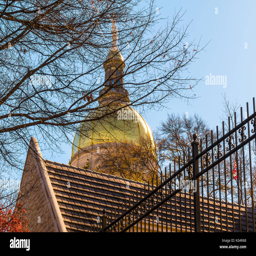
the dome seen behind the wrought fence , tiled roof and bare tree